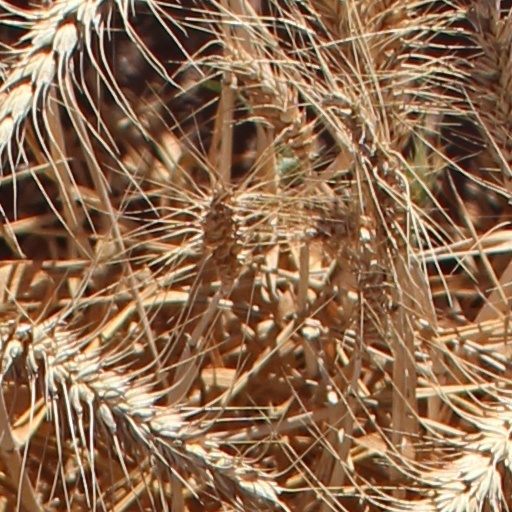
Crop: wheat